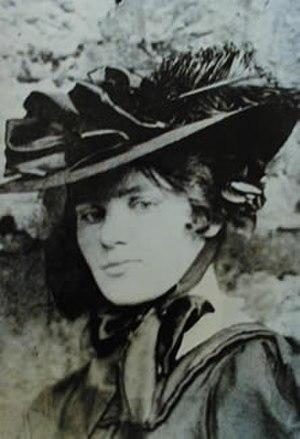
Jessie Marion King née le 20 mars 1875 à Bearsden près de Glasgow en Écosse est une illustratrice britannique de livres pour enfants. Elle a également dessiné des modèles de bijoux, de tissus et de poteries ornées. Elle fut mariée a E. A. Taylor, un artiste et designer de meubles.